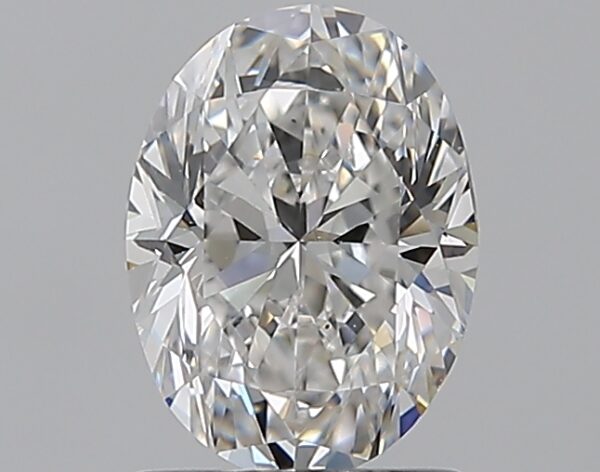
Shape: oval
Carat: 1.2
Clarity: VS1
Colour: F
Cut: GD
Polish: VG
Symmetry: VG
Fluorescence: F
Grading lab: GIA
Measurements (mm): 7.79 x 5.77 x 3.9